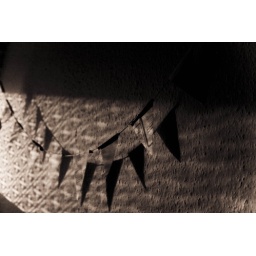
Bunting in the street lamp light.